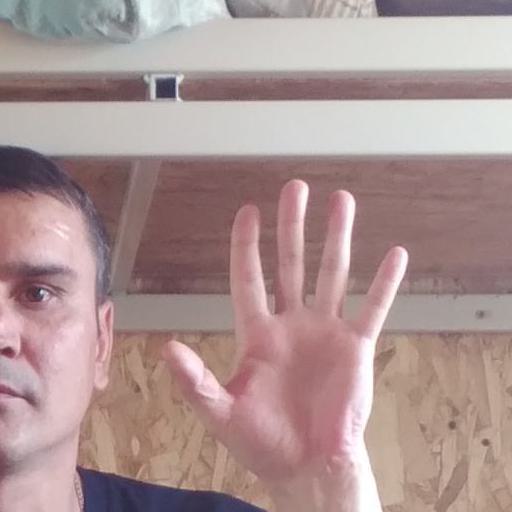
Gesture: palm